Lonchodectes

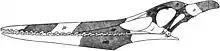
1919 Reconstruction of the skull by von Arthaber

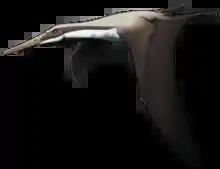
Hypothetical bauplan.

In Peter Wellnhofer's 1991 "The Illustrated Encyclopedia of Pterosaurs", written before Unwin's work, the species were included within "Ornithocheirus" (because of "L. compressirostris" being thought to be the type species), and are in fact the main fossils illustrated to represent the genus. In 2003, Unwin placed them in their own family, Lonchodectidae, which he grouped within the group Ctenochasmatoidea, while in 2006, he placed the family Lonchodectidae within the Azhdarchoidea, the group that includes the tapejarids and azhdarchids.